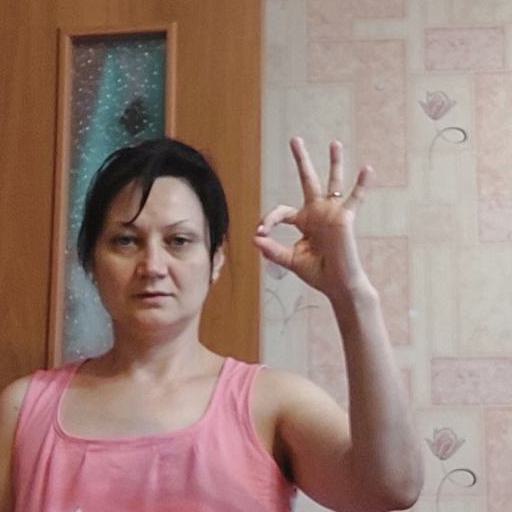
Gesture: ok